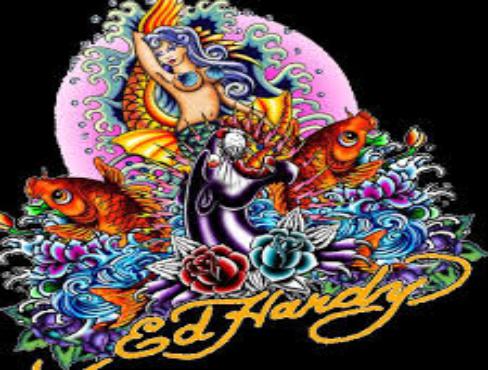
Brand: Ed Hardy
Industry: Clothes